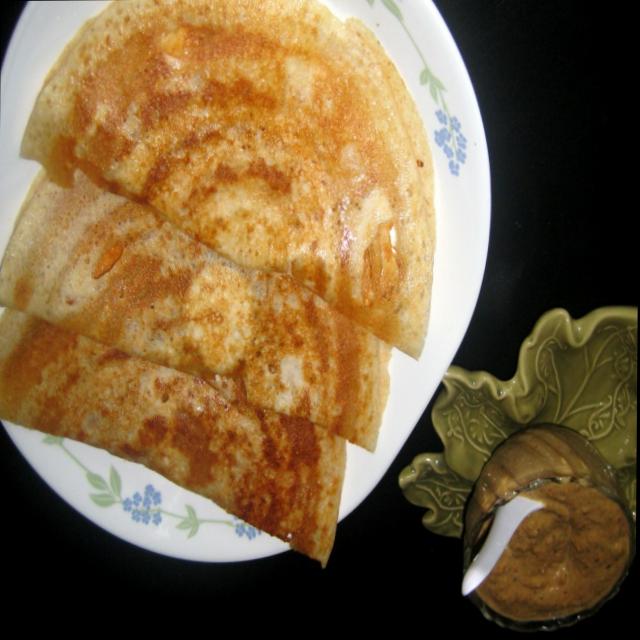
Dish: masala_dosa